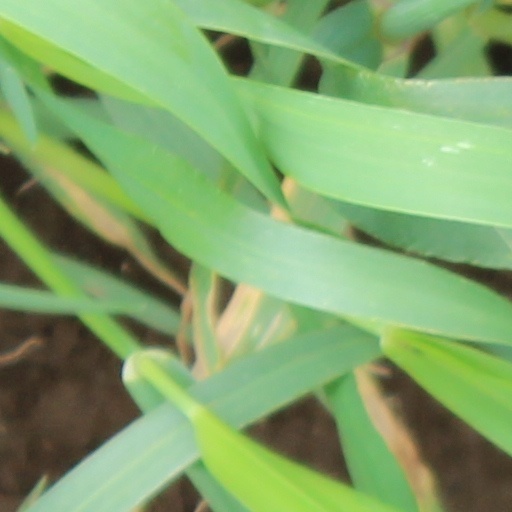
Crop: wheat